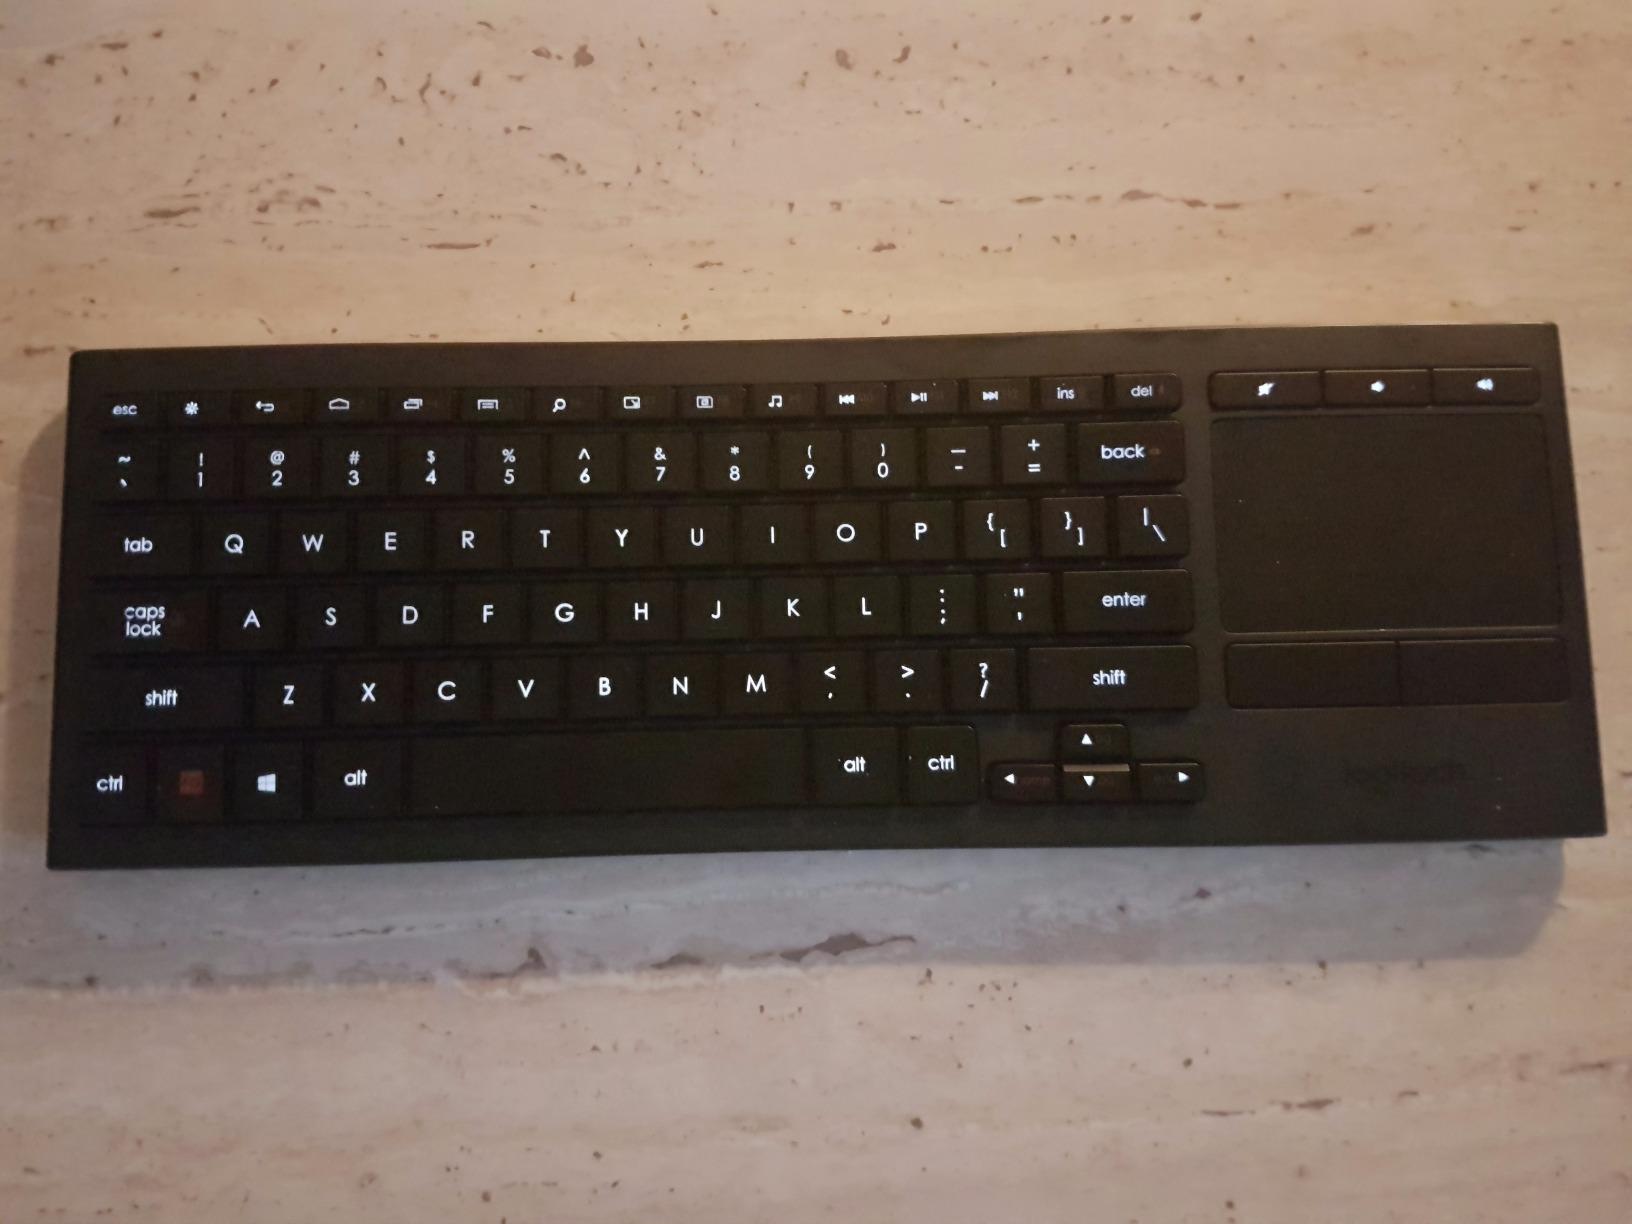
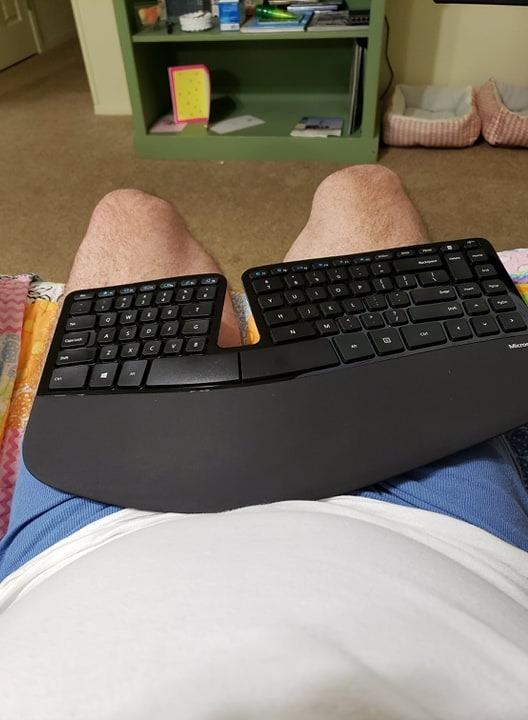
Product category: keyboard
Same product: no